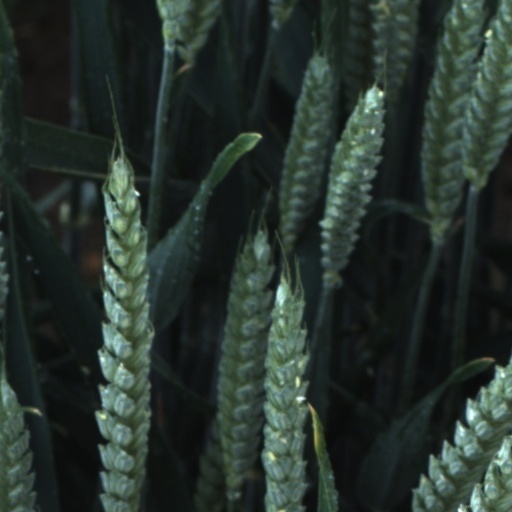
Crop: wheat